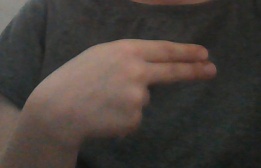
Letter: ain